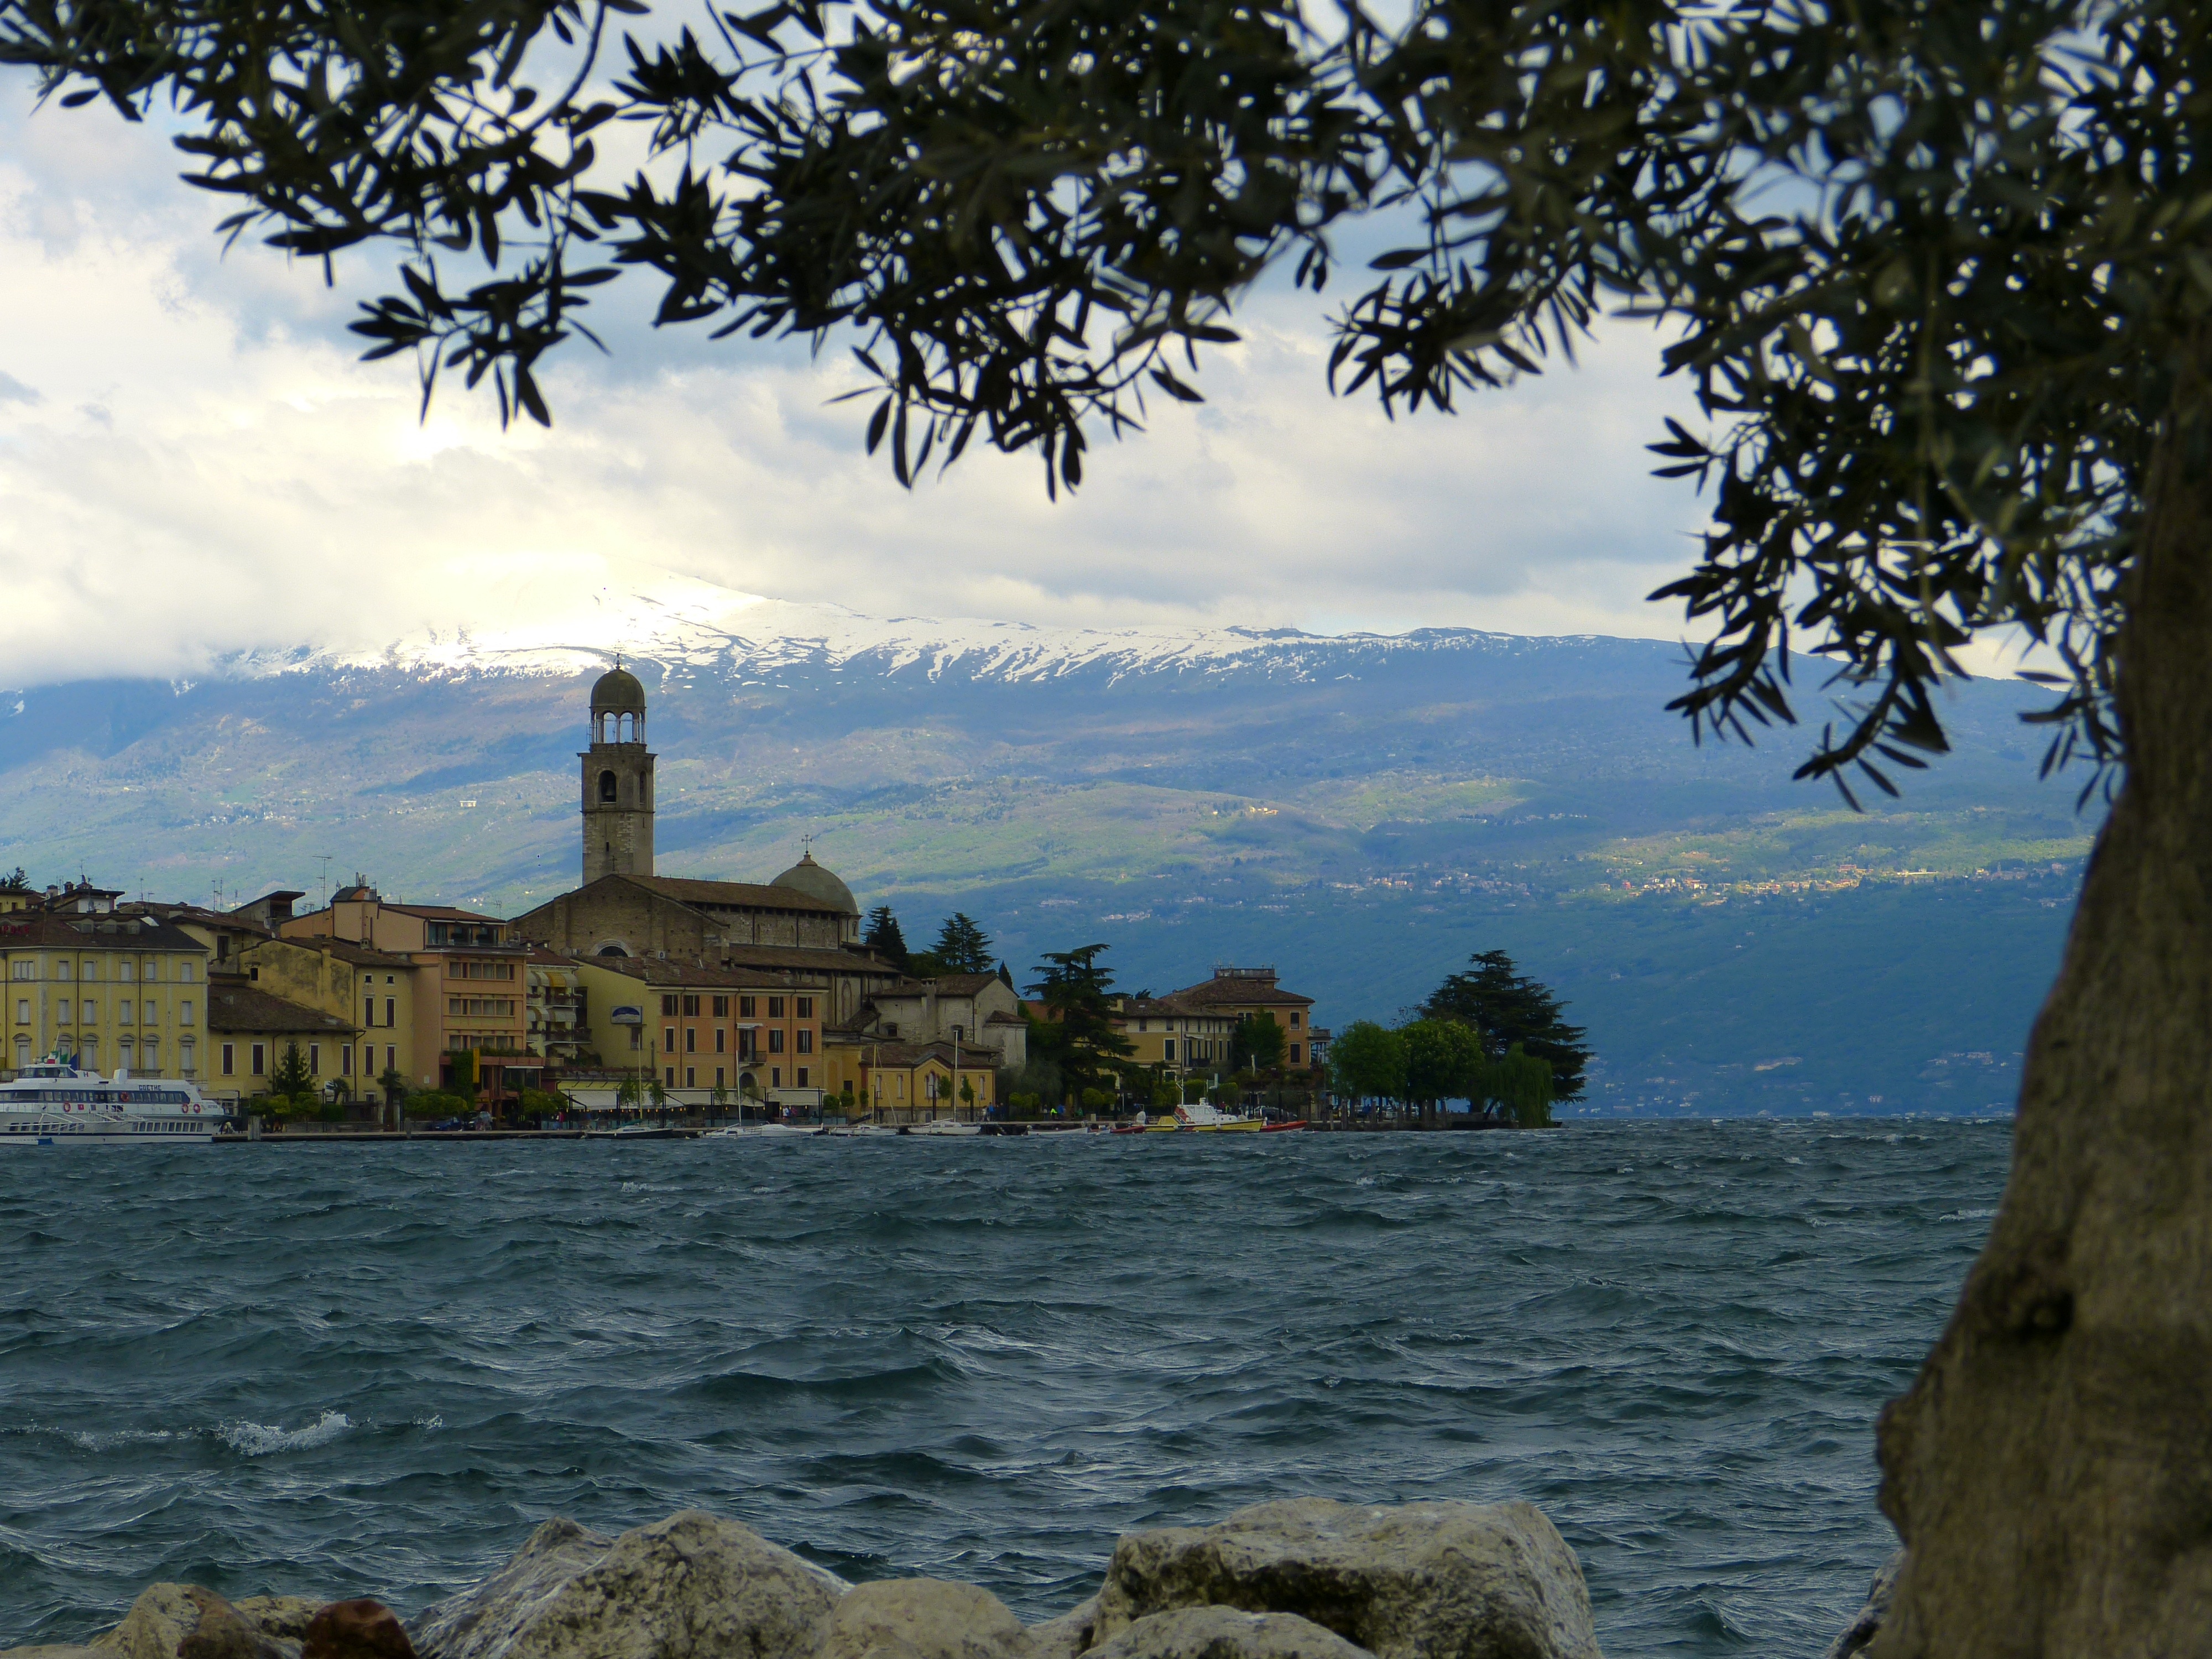
landscape, sea, coast, rock, ocean, shore, city, vacation, cliff, cove, bay, italy, terrain, body of water, garda, steeple, promenade, cape, seaside resort, west bank, salo